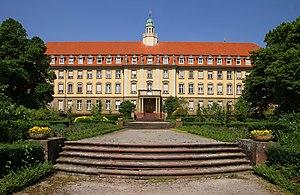
Couvent Erlenbad à Sasbach (Ortenau)